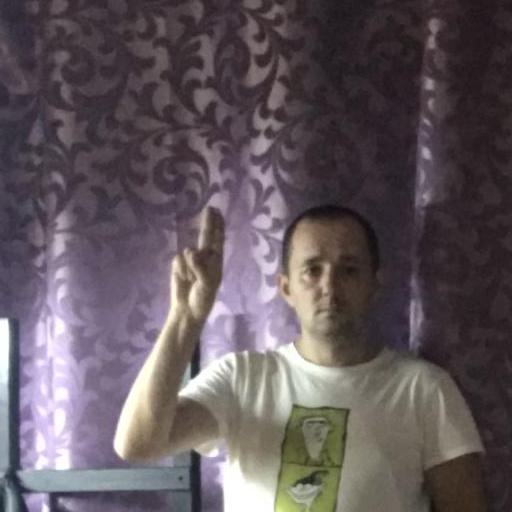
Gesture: two_up